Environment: real
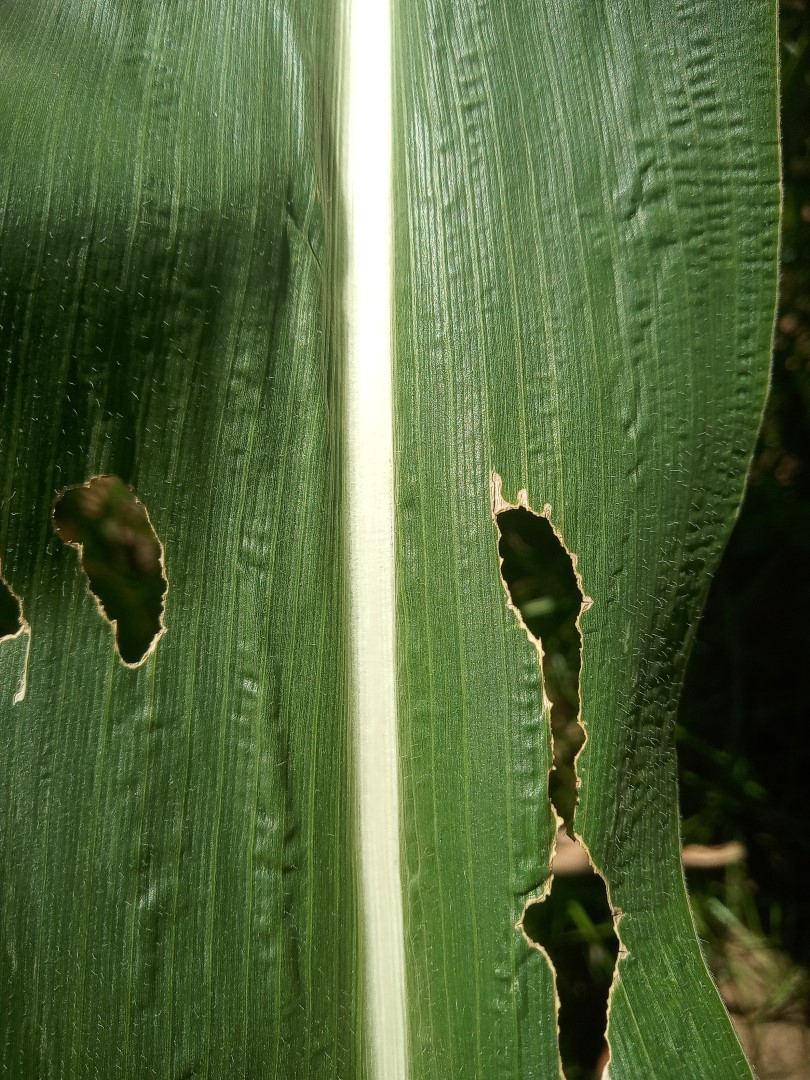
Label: fall_armyworm